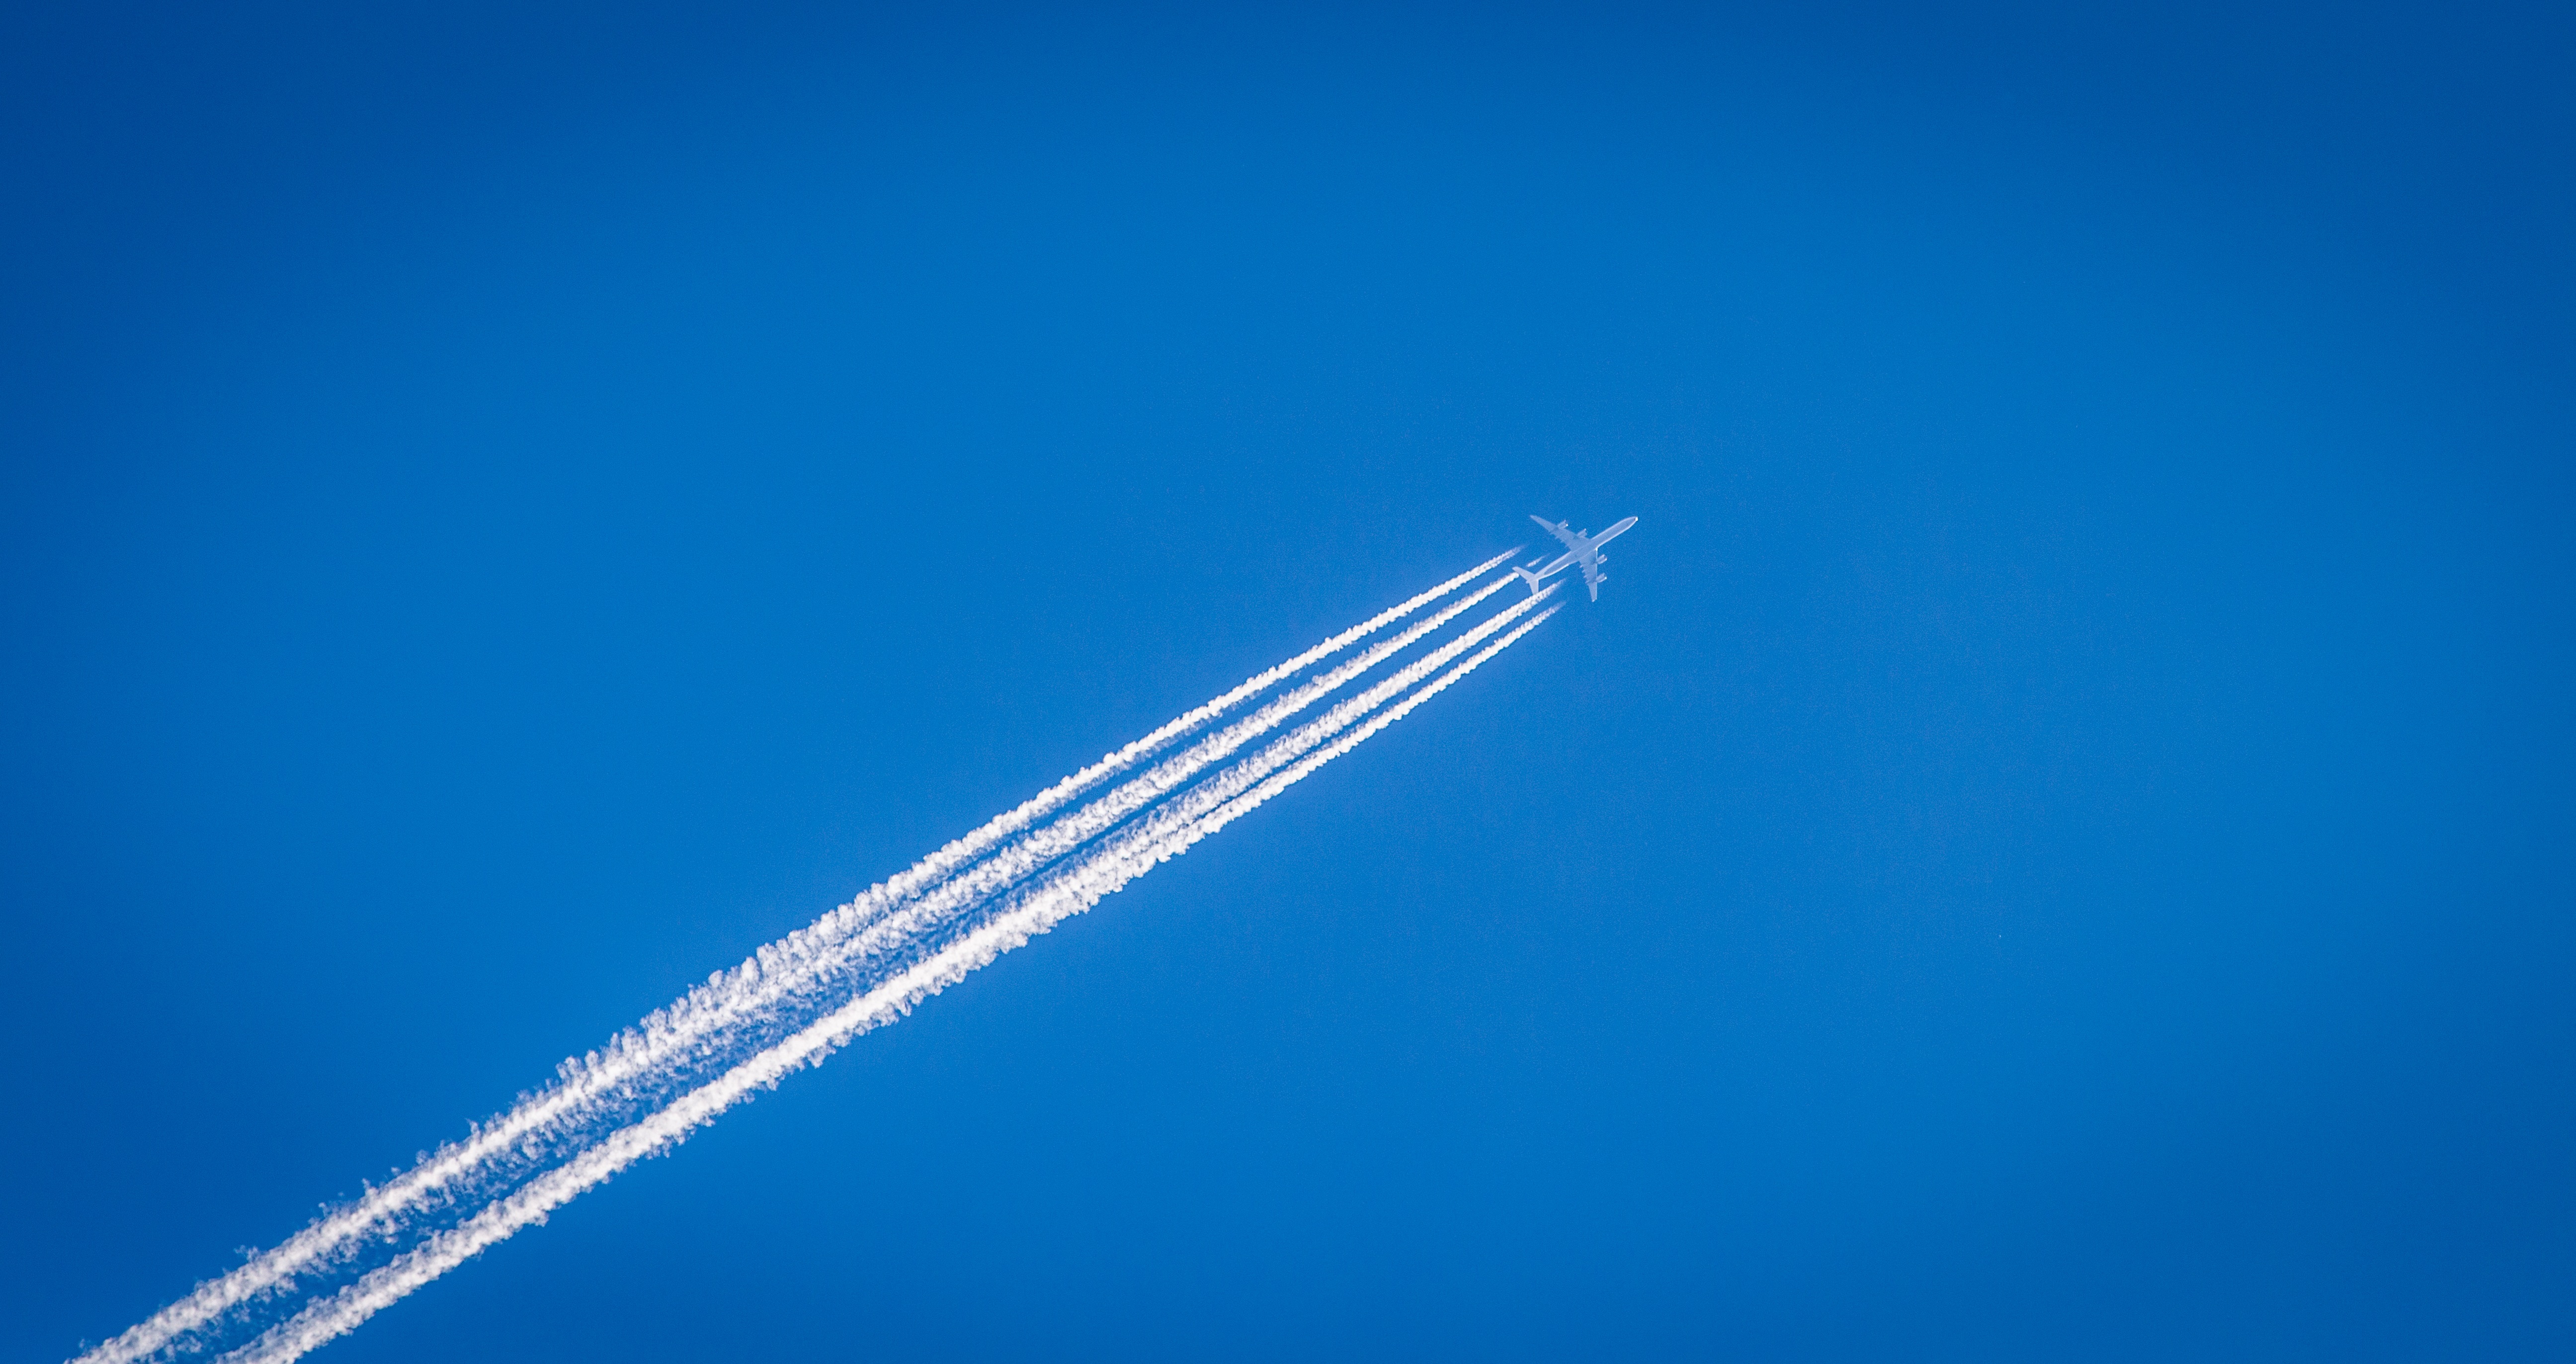
wing, sky, trail, vapor, atmosphere, flying, fly, smoke, airplane, plane, aircraft, transportation, transport, line, vehicle, aviation, mast, flight, blue, lighting, aeroplane, chemtrails, contrails, exhaust, atmosphere of earth